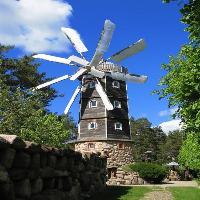
Weather: sun or clear